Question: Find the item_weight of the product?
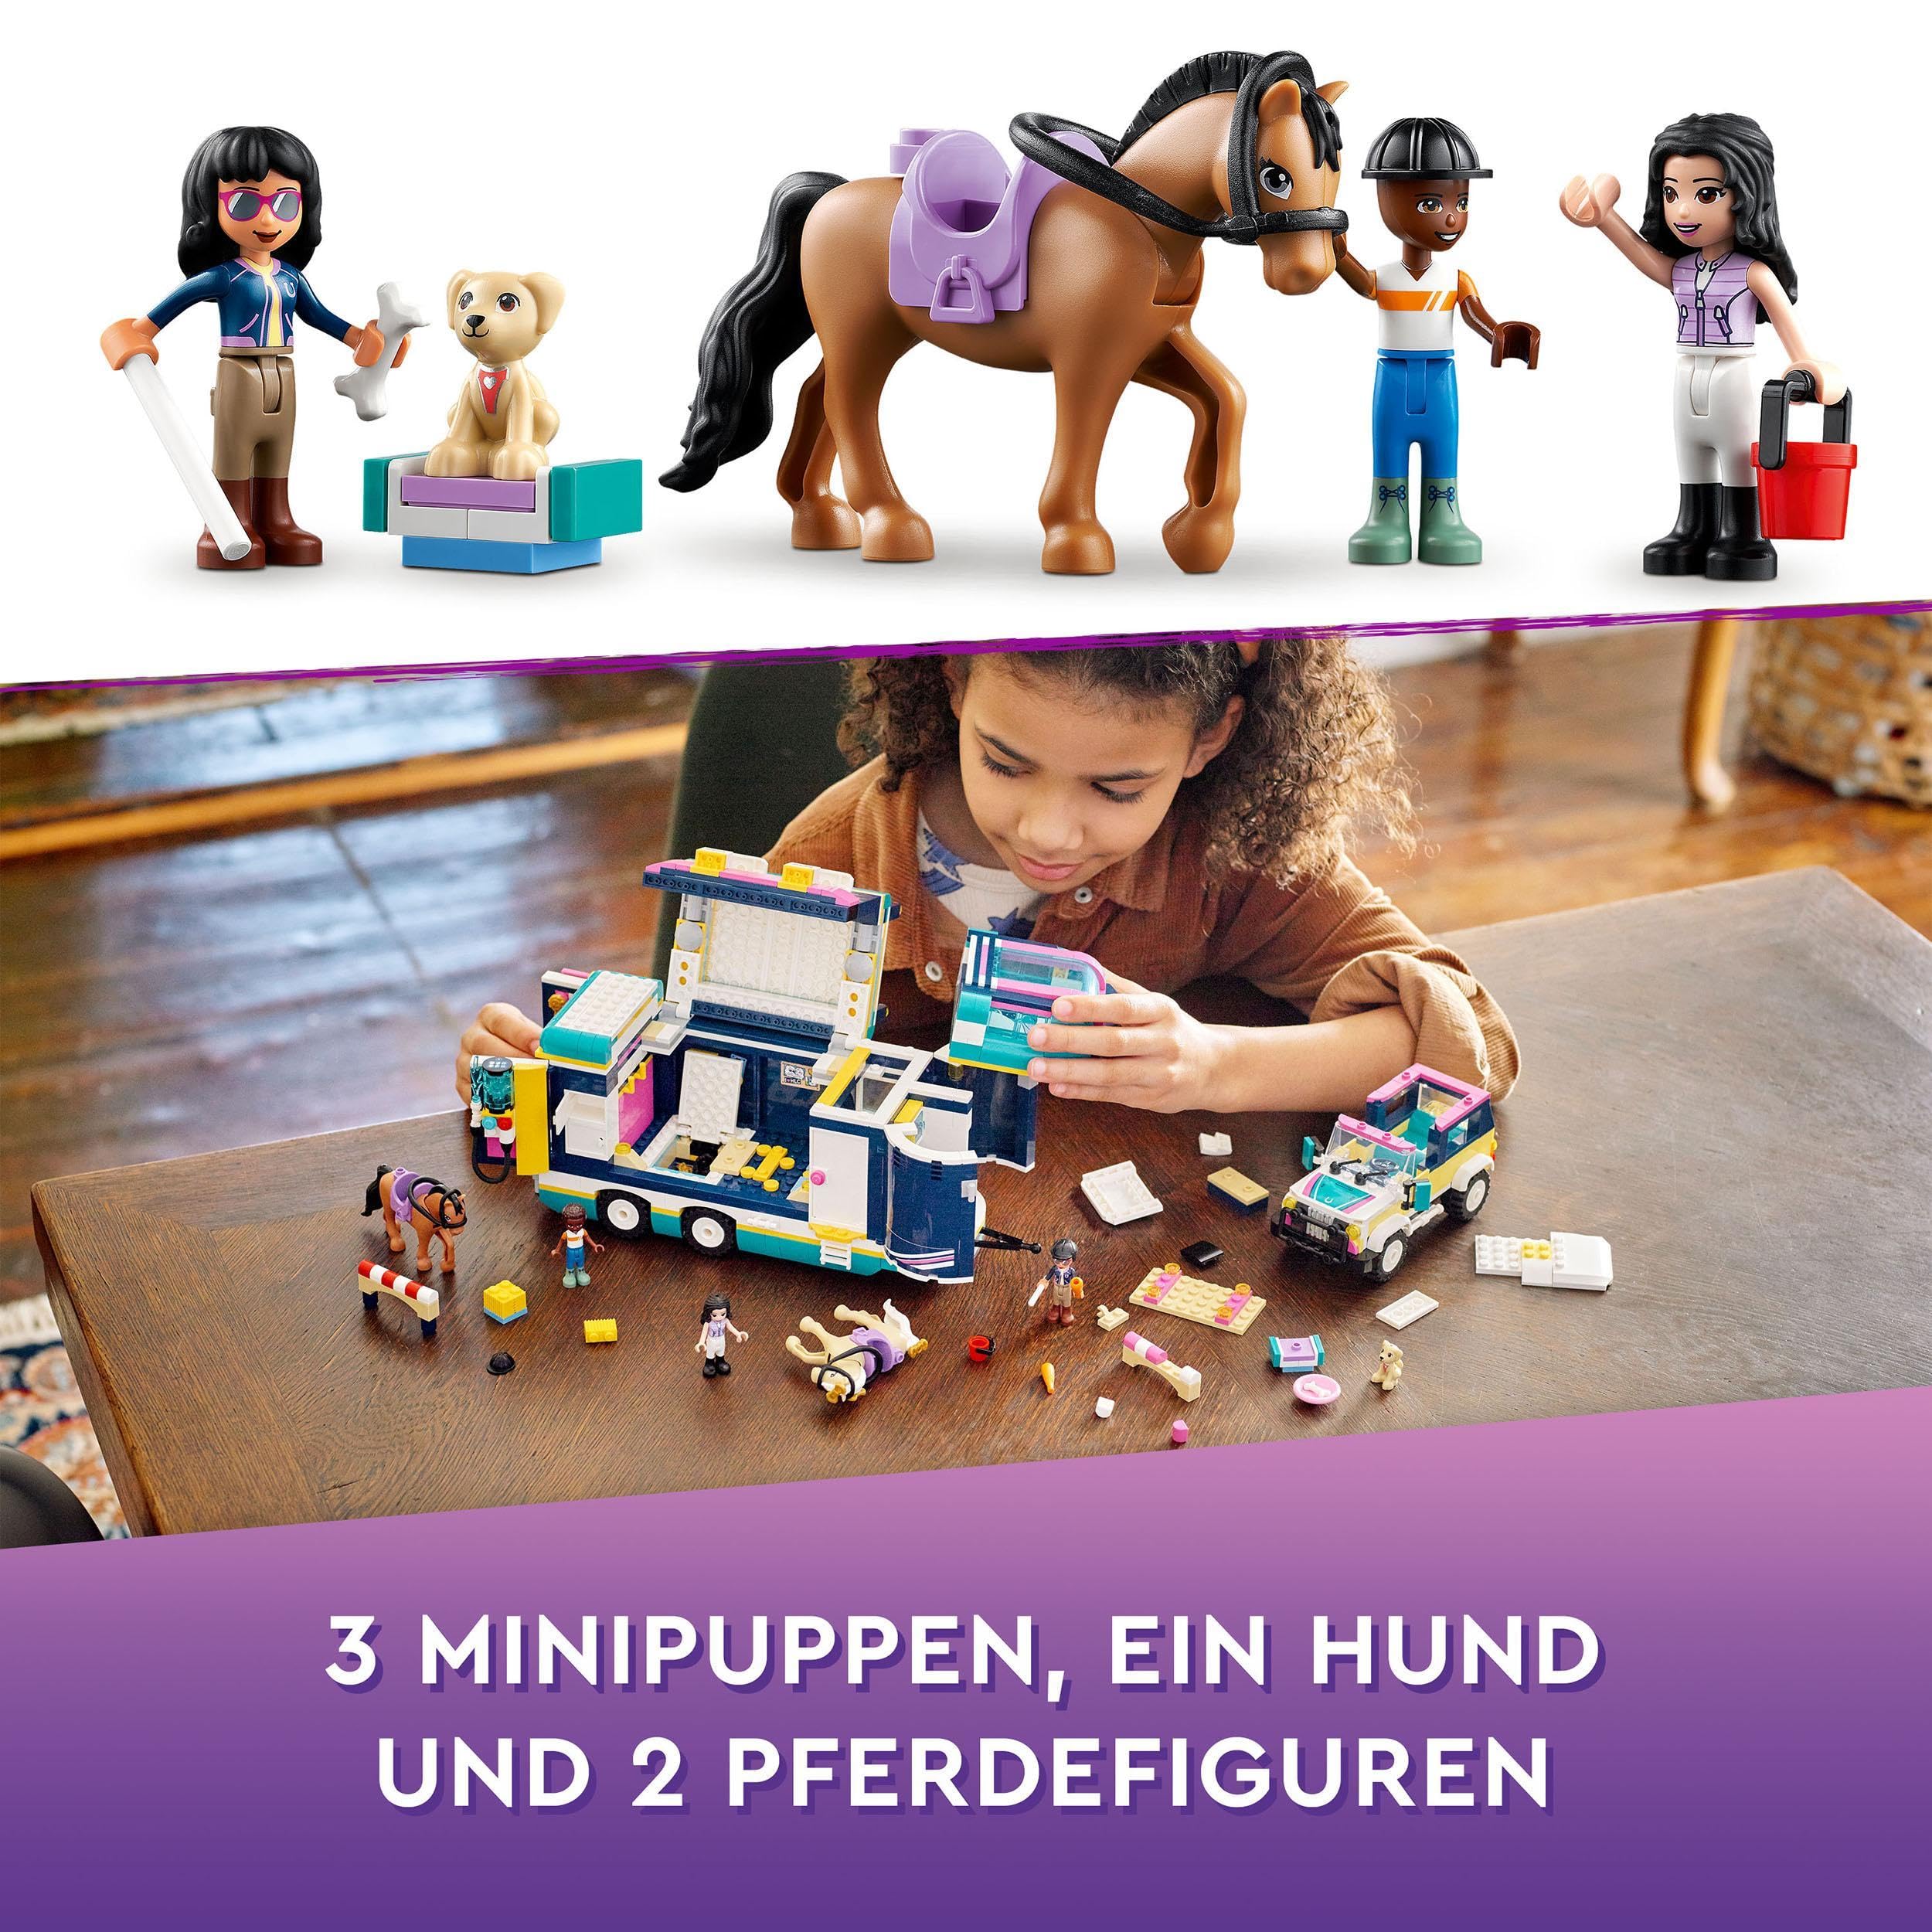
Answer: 2.0 pound